Marcel Nadjari

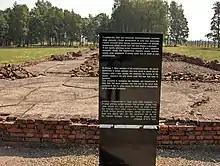
Ruins of Crematorium IV

Born in Salonika in 1917, Marcel Nadjari attended the Alsheikh French High School. His academic interests included drawing and painting. When he matured, he worked in his father's shop selling animal feed. He joined the military in 1937 and fought against the Italians in the 1940 Italian invasion of Albania(Invasion of Greece). In 1942, he was sent to a German labor camp with 1,500 other Jews. In 1943, his parents and his sister were deported from Salonika and later murdered in Auschwitz. He later escaped from the camp and moved to Athens, temporarily working for a soap manufacturer. In October 1943, he left Athens and was wounded in battle fighting with the communist resistance. He was denounced by a French woman as a "Zionist and smuggler to Palestine." On December 30, 1943, he was arrested and spent a month in the Averof Prison in Athens. He was tortured by the Germans until he confessed his Jewish identity, inevitably being sent to the Haidari concentration camp for two months.